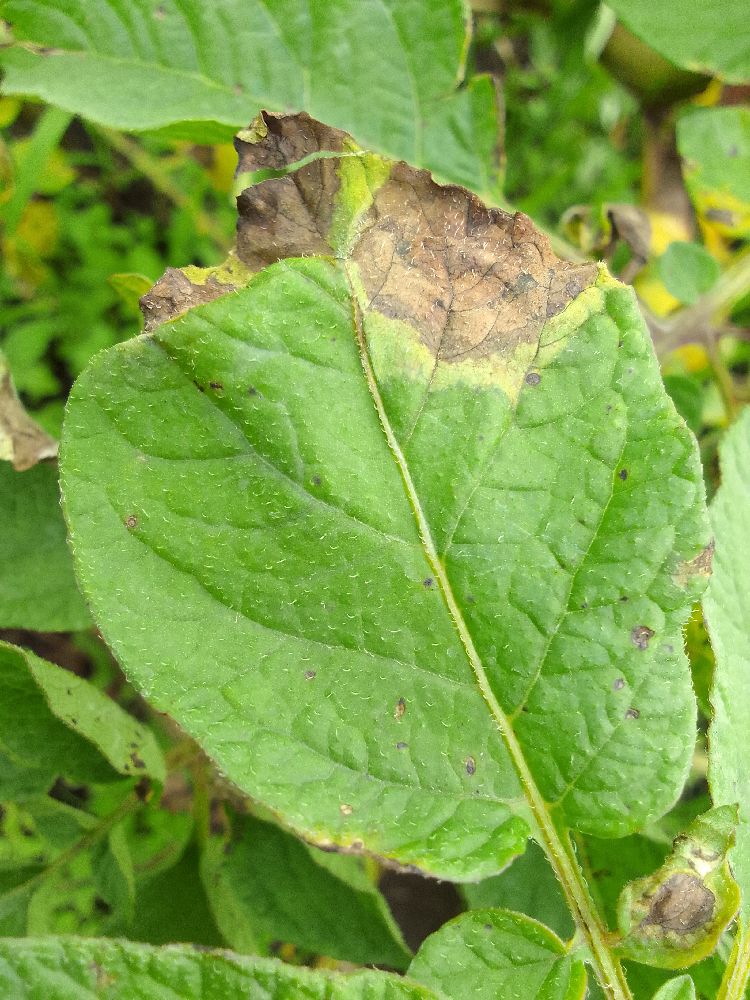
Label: Late blight